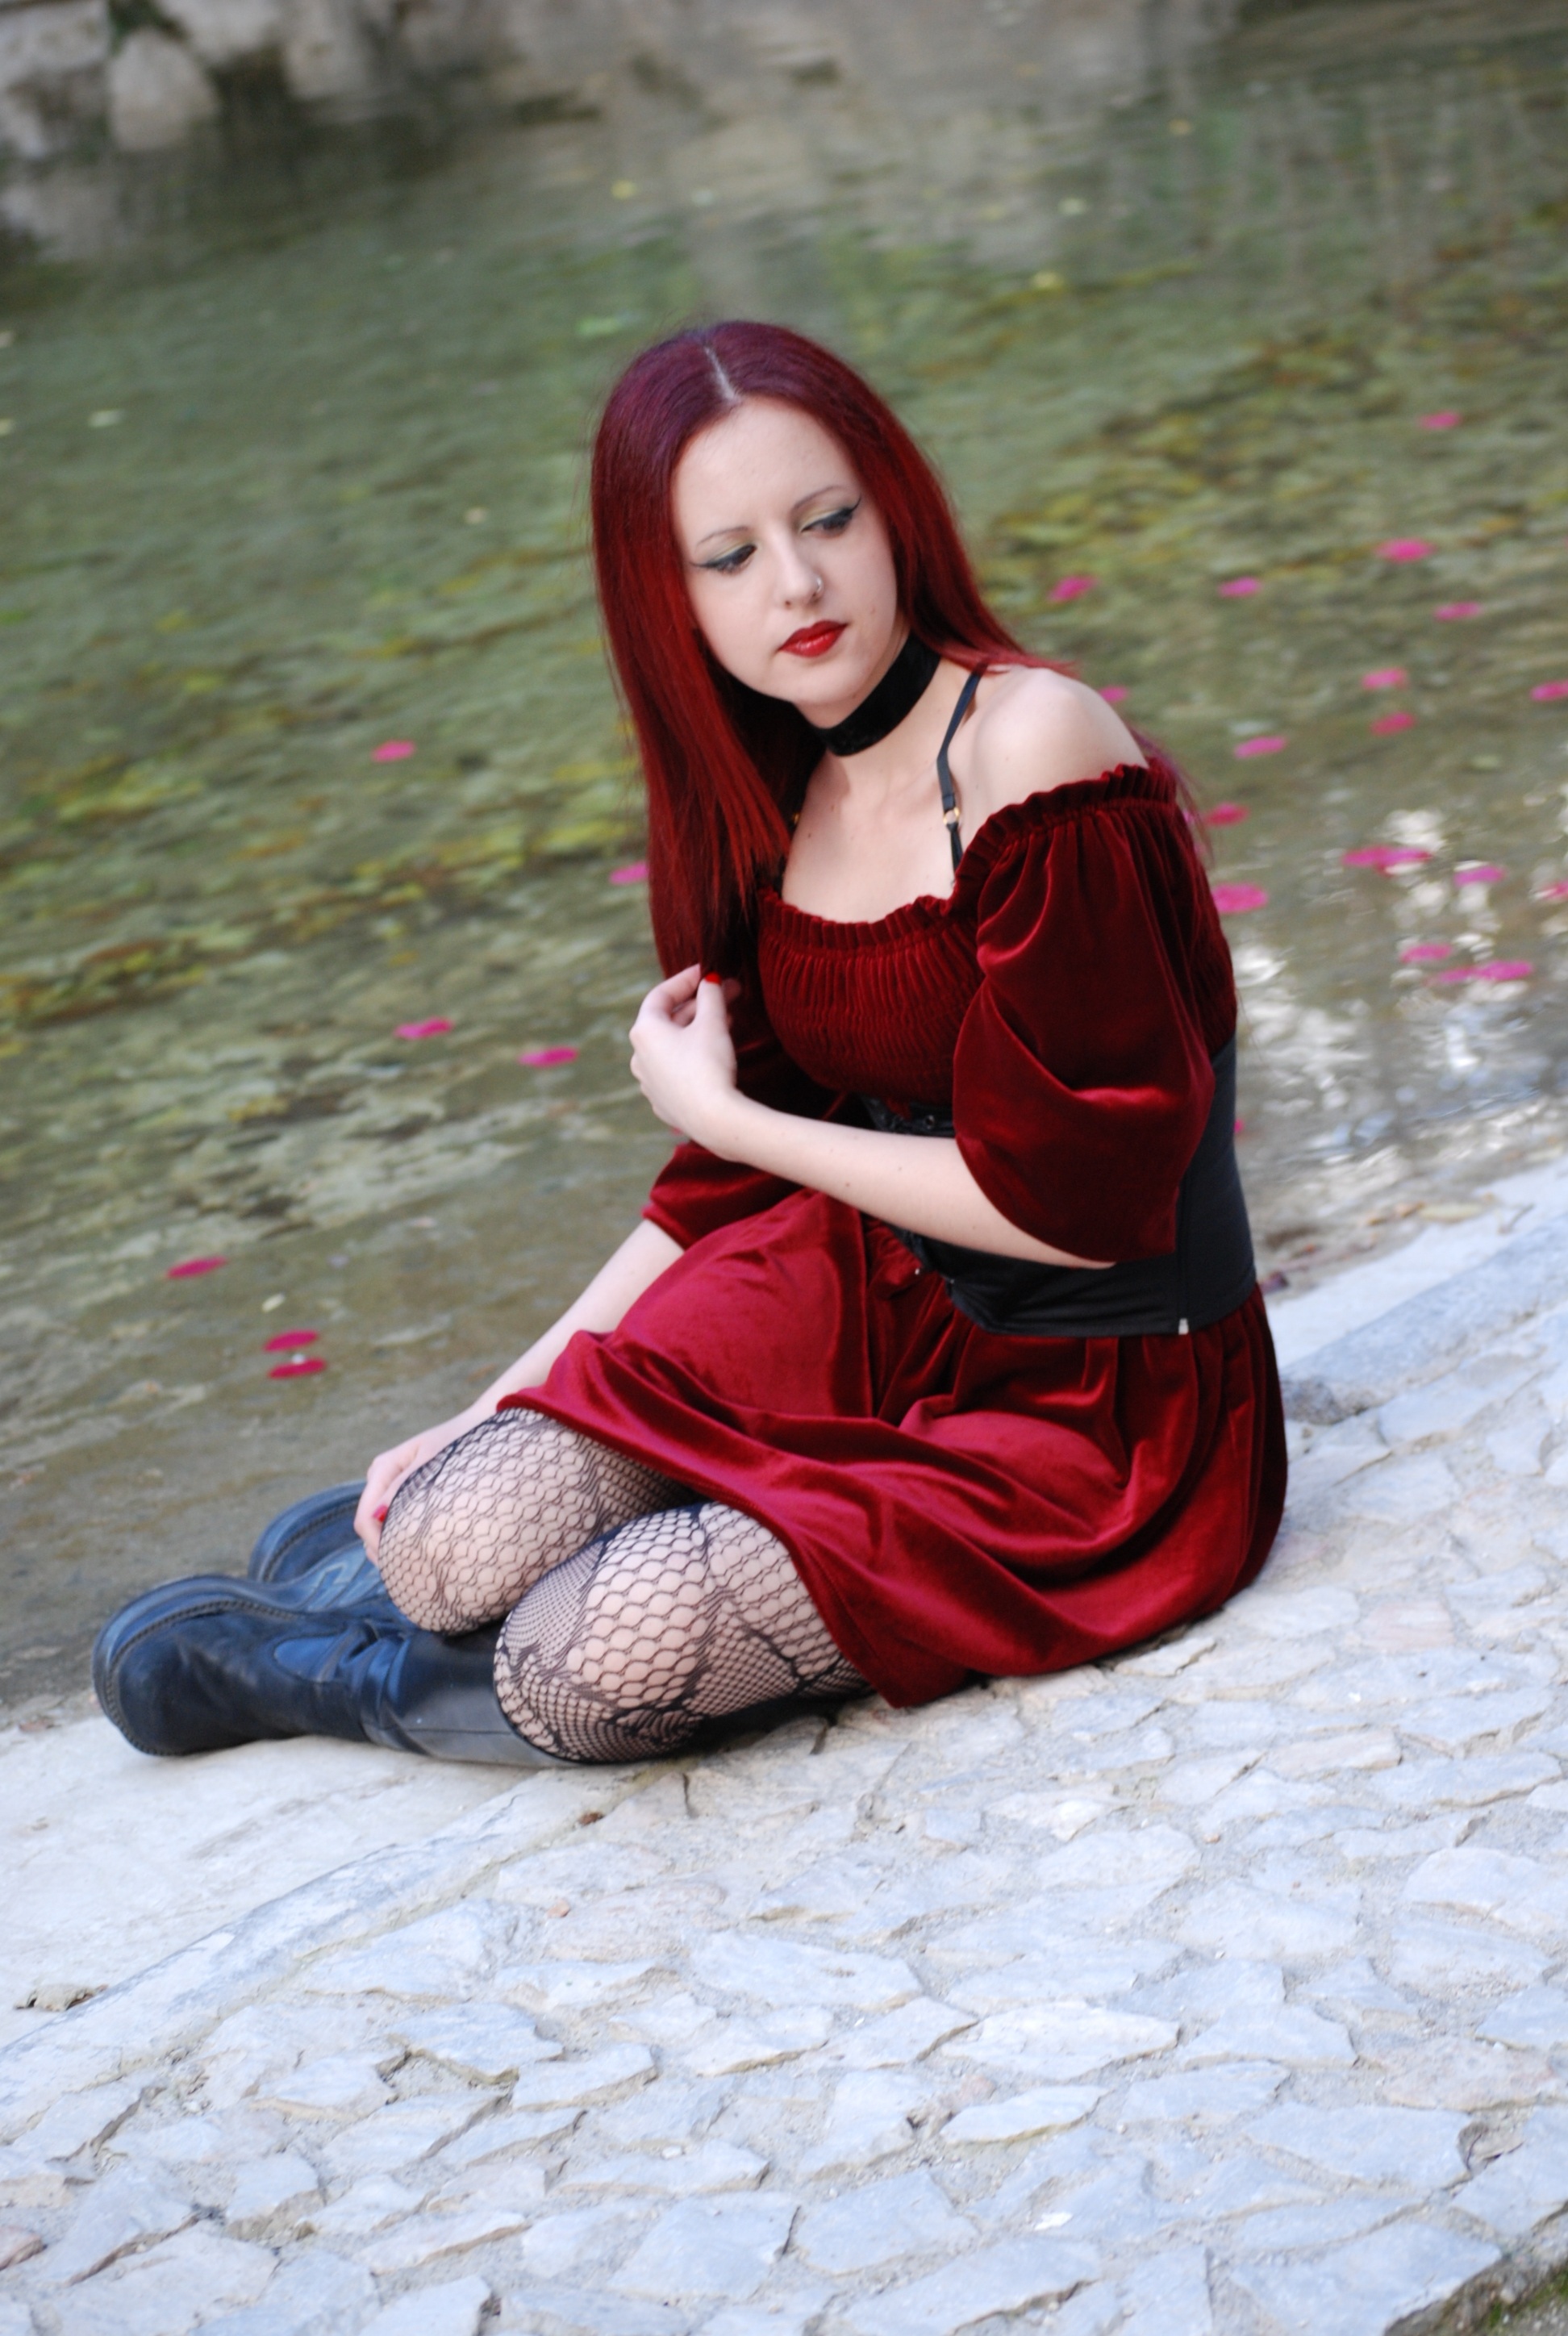
nature, person, girl, woman, photography, lake, leg, portrait, model, red, sitting, fashion, clothing, lady, cosplay, dress, photograph, redhead, beauty, princess, costume, lipstick, photo shoot, portrait photography, the model, human positions, gothic lake